SARS-CoV-2

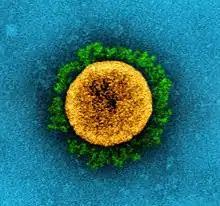
False-colour transmission electron micrograph of a B.1.1.7 variant coronavirus. The variant's increased transmissibility is believed to be due to changes in the structure of the spike proteins, shown here in green.

There are many thousands of variants of SARS-CoV-2, which can be grouped into the much larger clades. Several different clade nomenclatures have been proposed. Nextstrain divides the variants into five clades (19A, 19B, 20A, 20B, and 20C), while GISAID divides them into seven (L, O, V, S, G, GH, and GR).